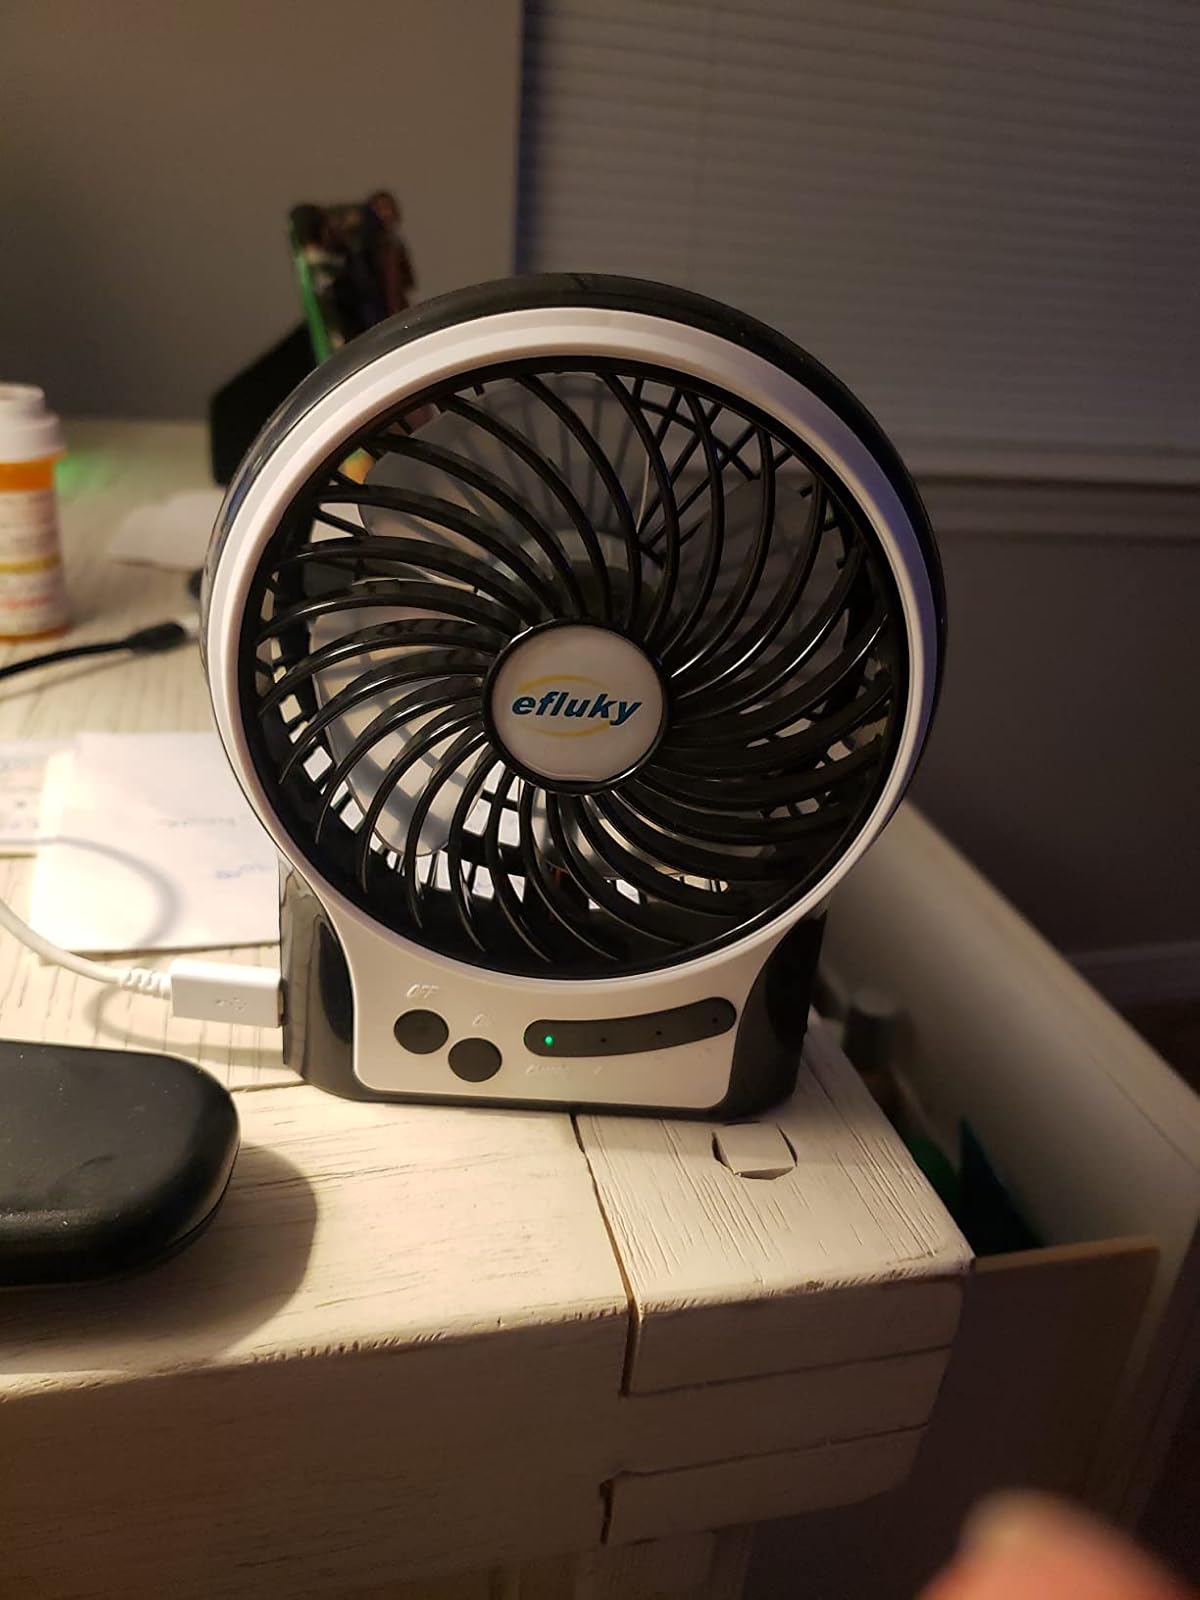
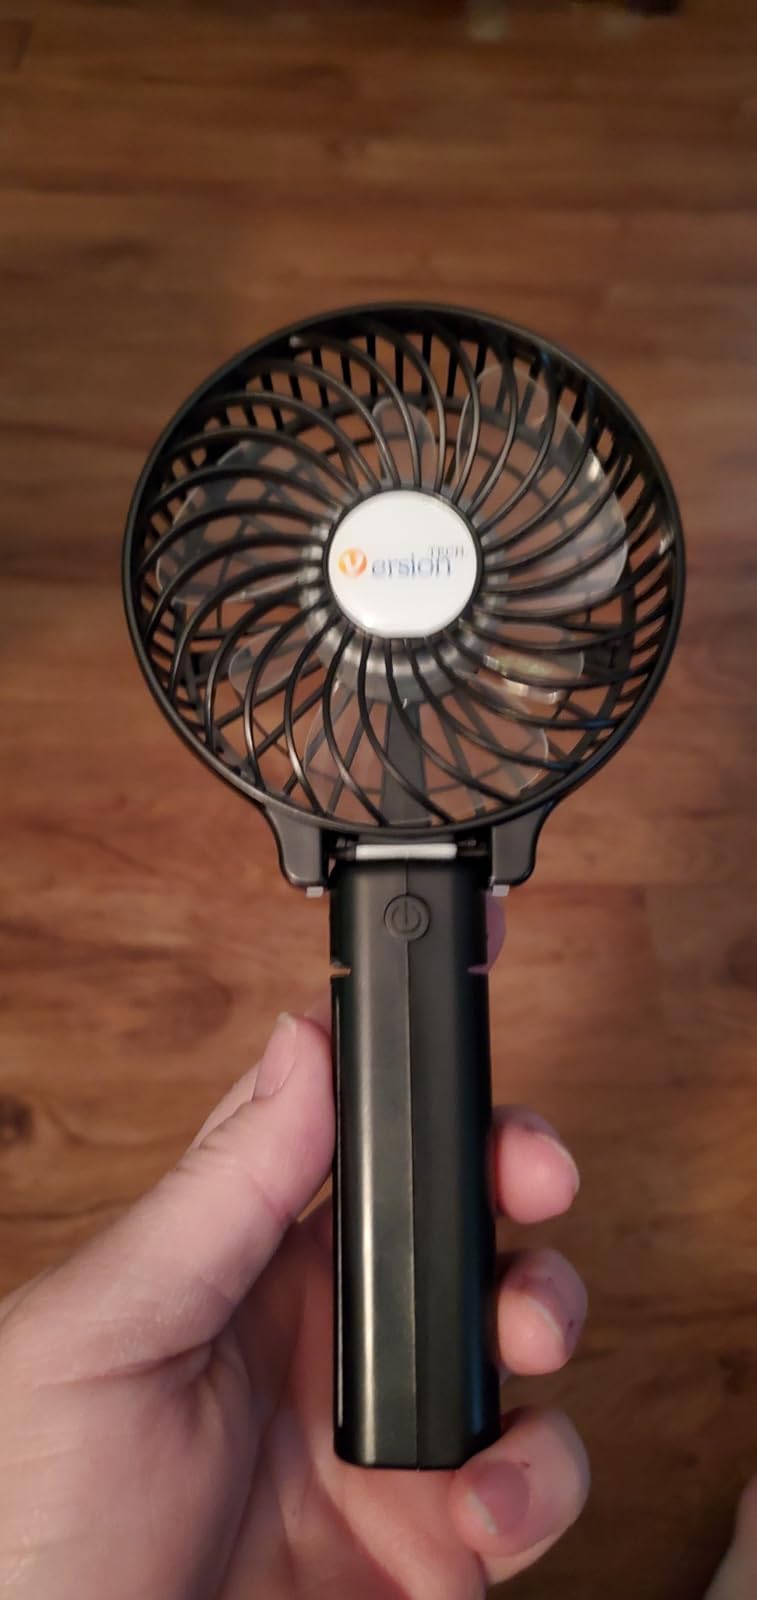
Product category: fan
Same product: no